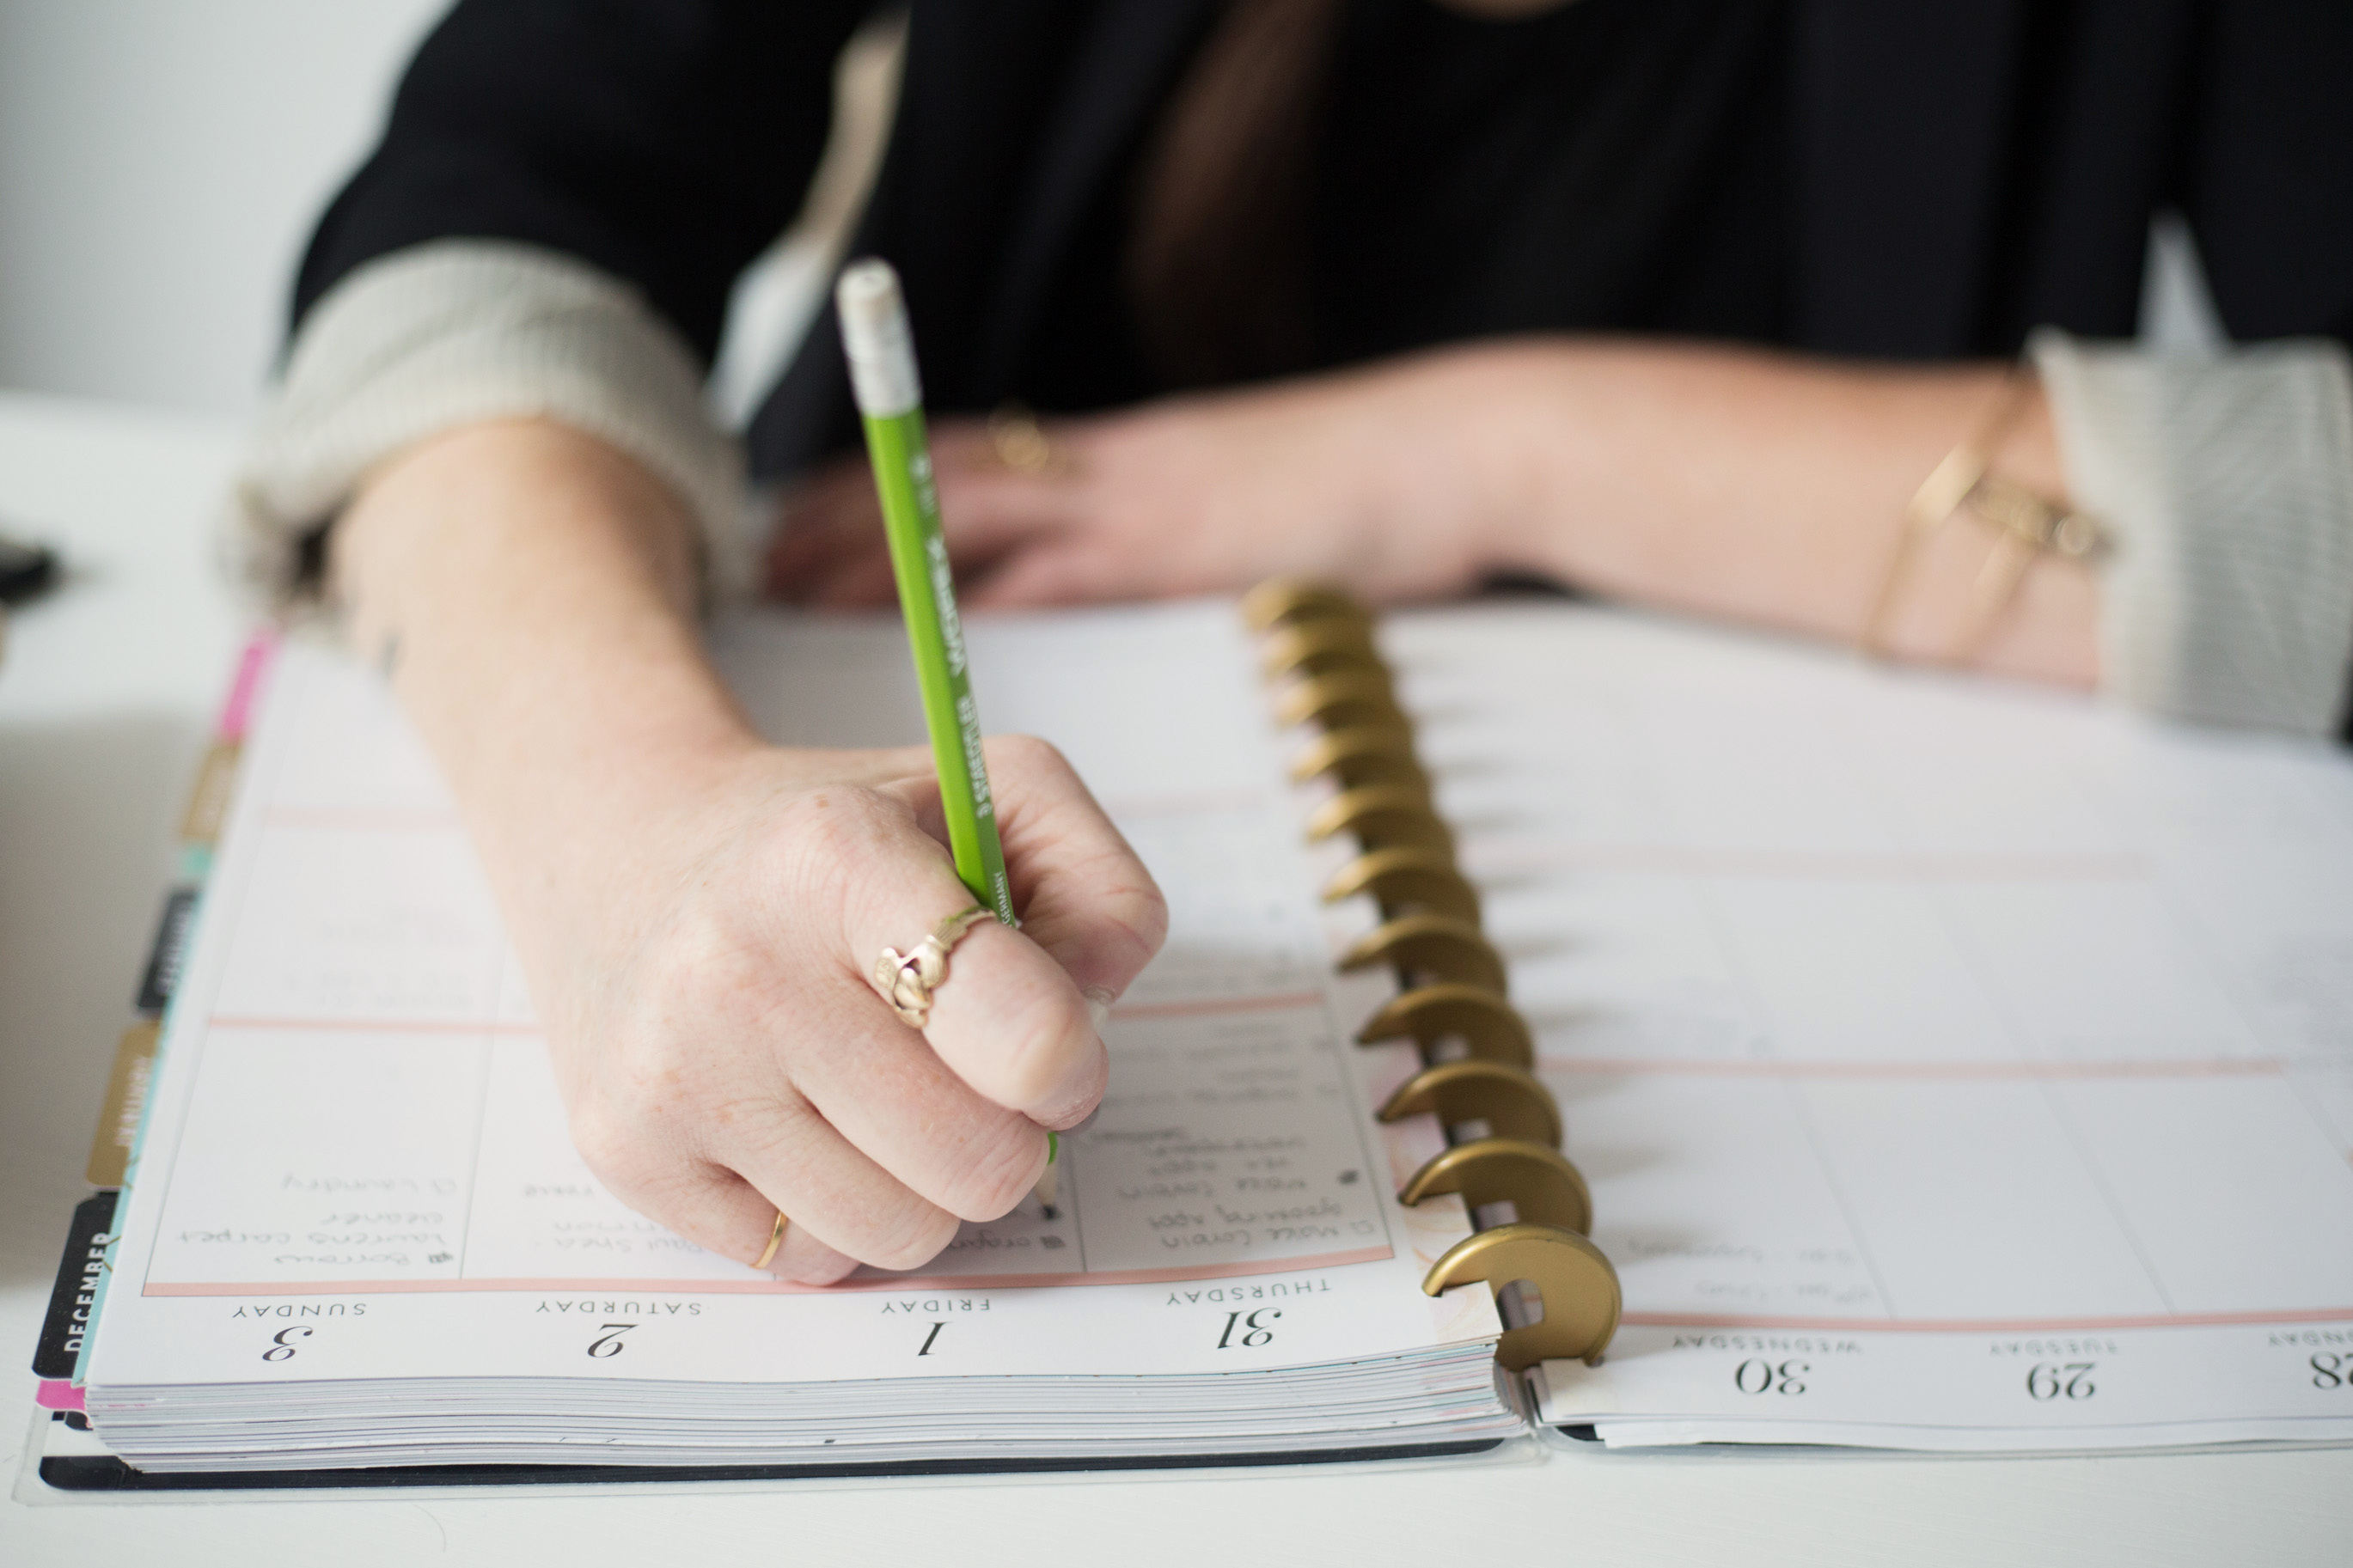
text, writing instrument accessory, hand, writing, design, writing implement, font, homework, child, adaptation, drawing, learning, finger, Office instrument, student